Cadillac SRX

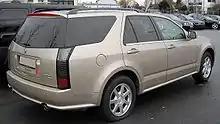
Cadillac SRX (Europe)

Engine options included the High-Feature V6 and the 4.6 L Northstar V8. It was based on the GM Sigma platform and came with a five or six-speed automatic transmission; rear-wheel drive and four-wheel drive and MagneRide were available. As a Sigma platform vehicle, the first generation SRX had a longitudinally mounted front engine, longitudinal transmission mounted behind the engine, and a rear drive differential. The AWD option was implemented with a transfer case mounted to the rear of the transmission, with a propeller shaft forward to a front differential to power the front wheels.